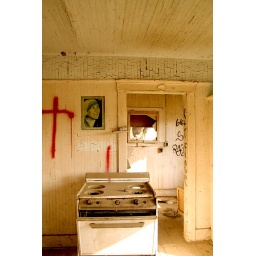
A kitchen in an abandoned house